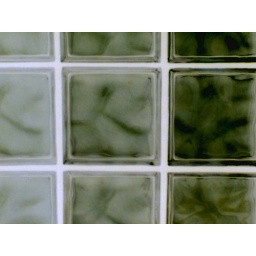
negative filter, some of those glass tiles in the bathroom